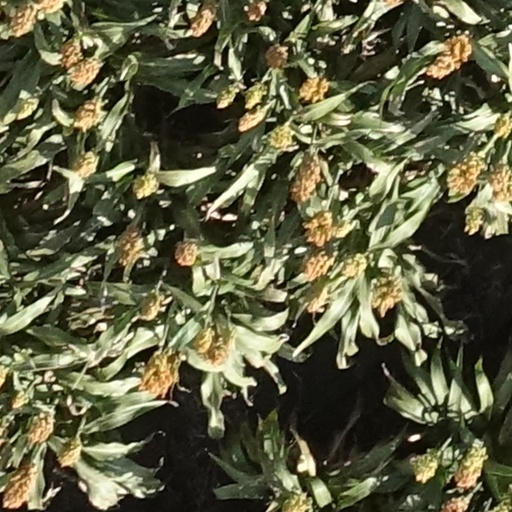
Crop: sorghum